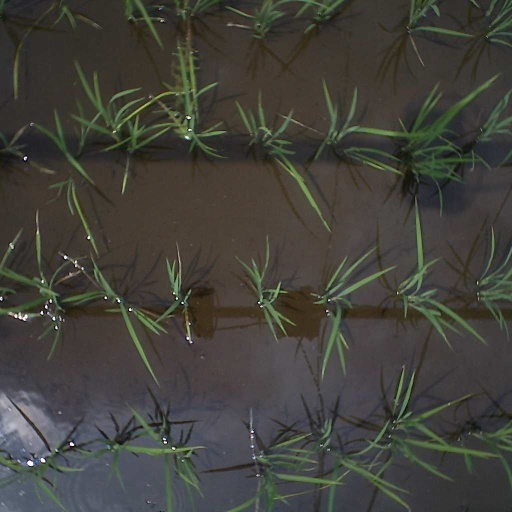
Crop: rice